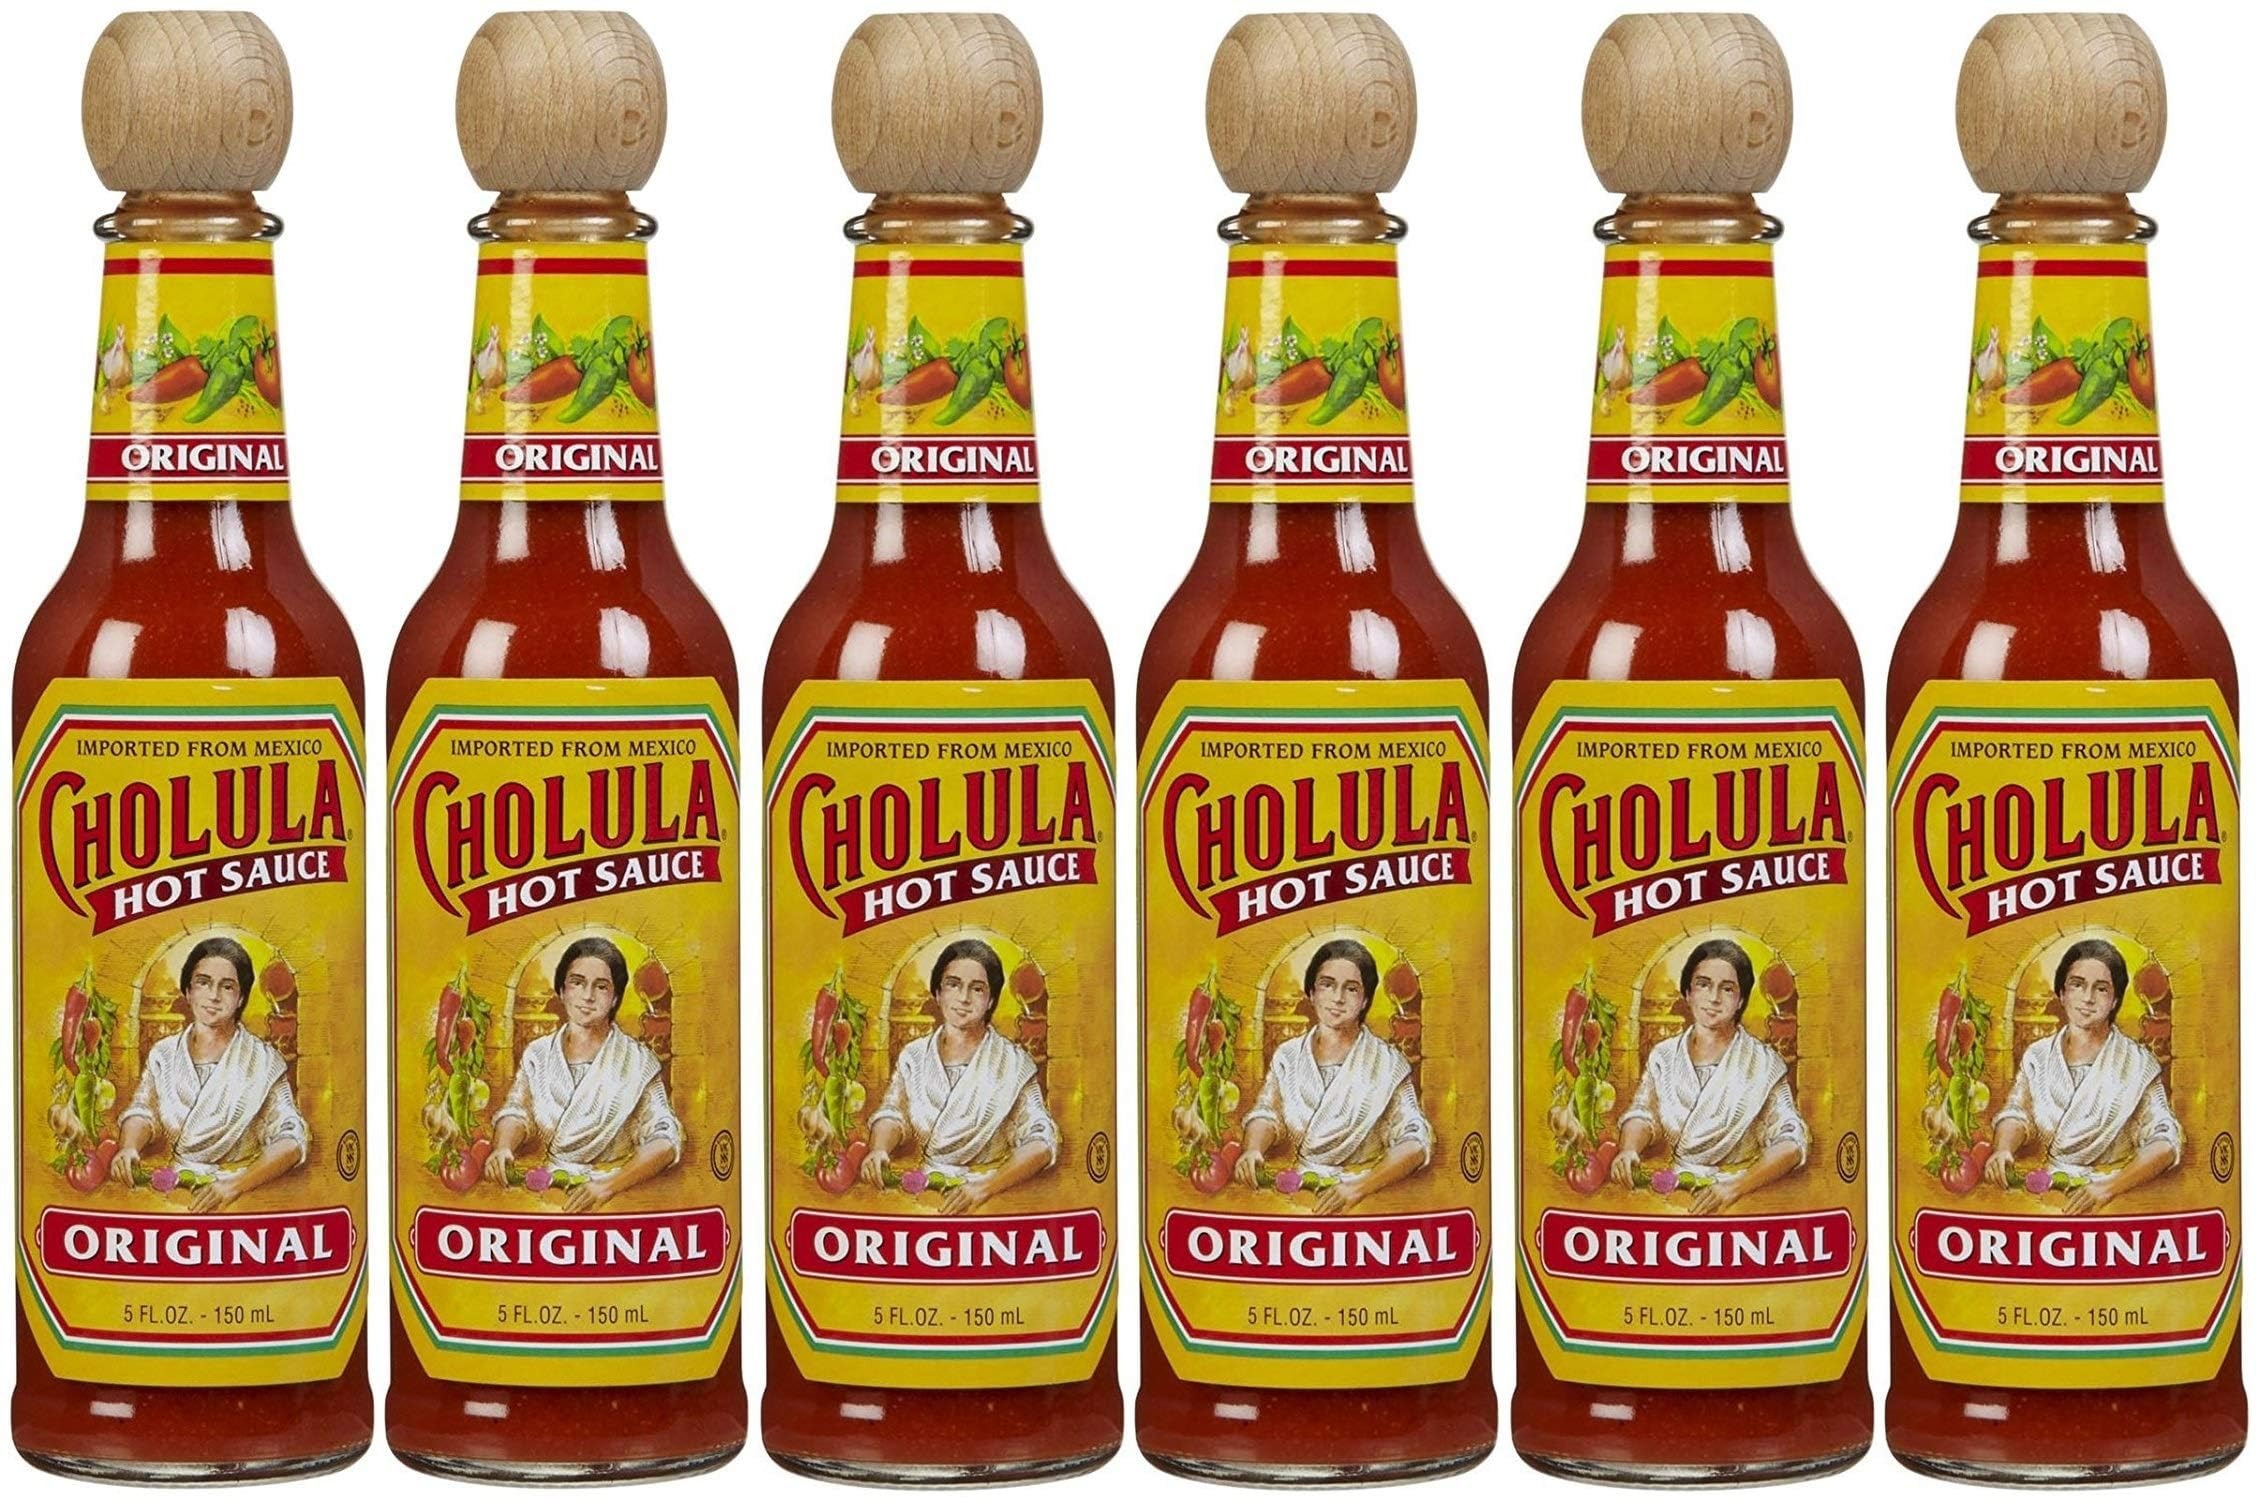
Item Name: Cholula Hot Sauce, 5-Ounce Bottles (Pack of 12)
Product Description: You will receive a TOTAL PACKAGE QUANTITY of 12 Bottles of 5oz SAUCE,HOT .
Value: 60.0
Unit: Fl Oz

Price: 5.025